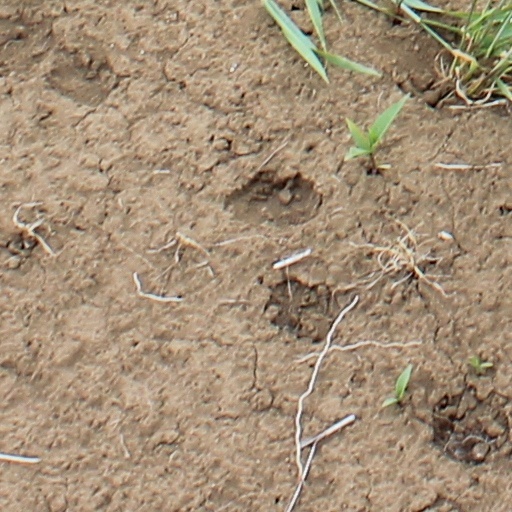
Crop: wheat